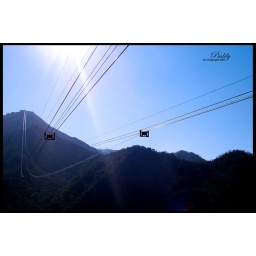
The Sky car cables at a hill staion near Chandigargh, India